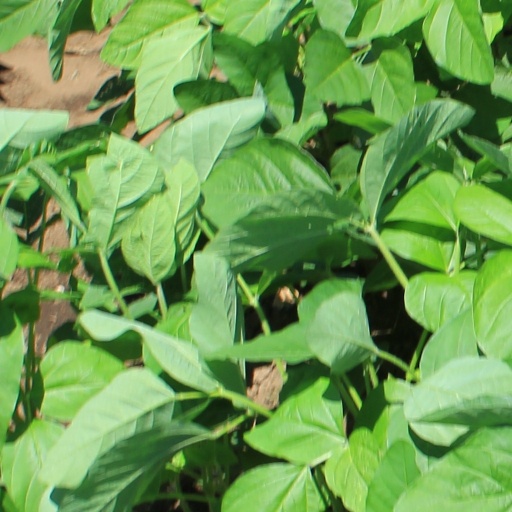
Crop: soybean